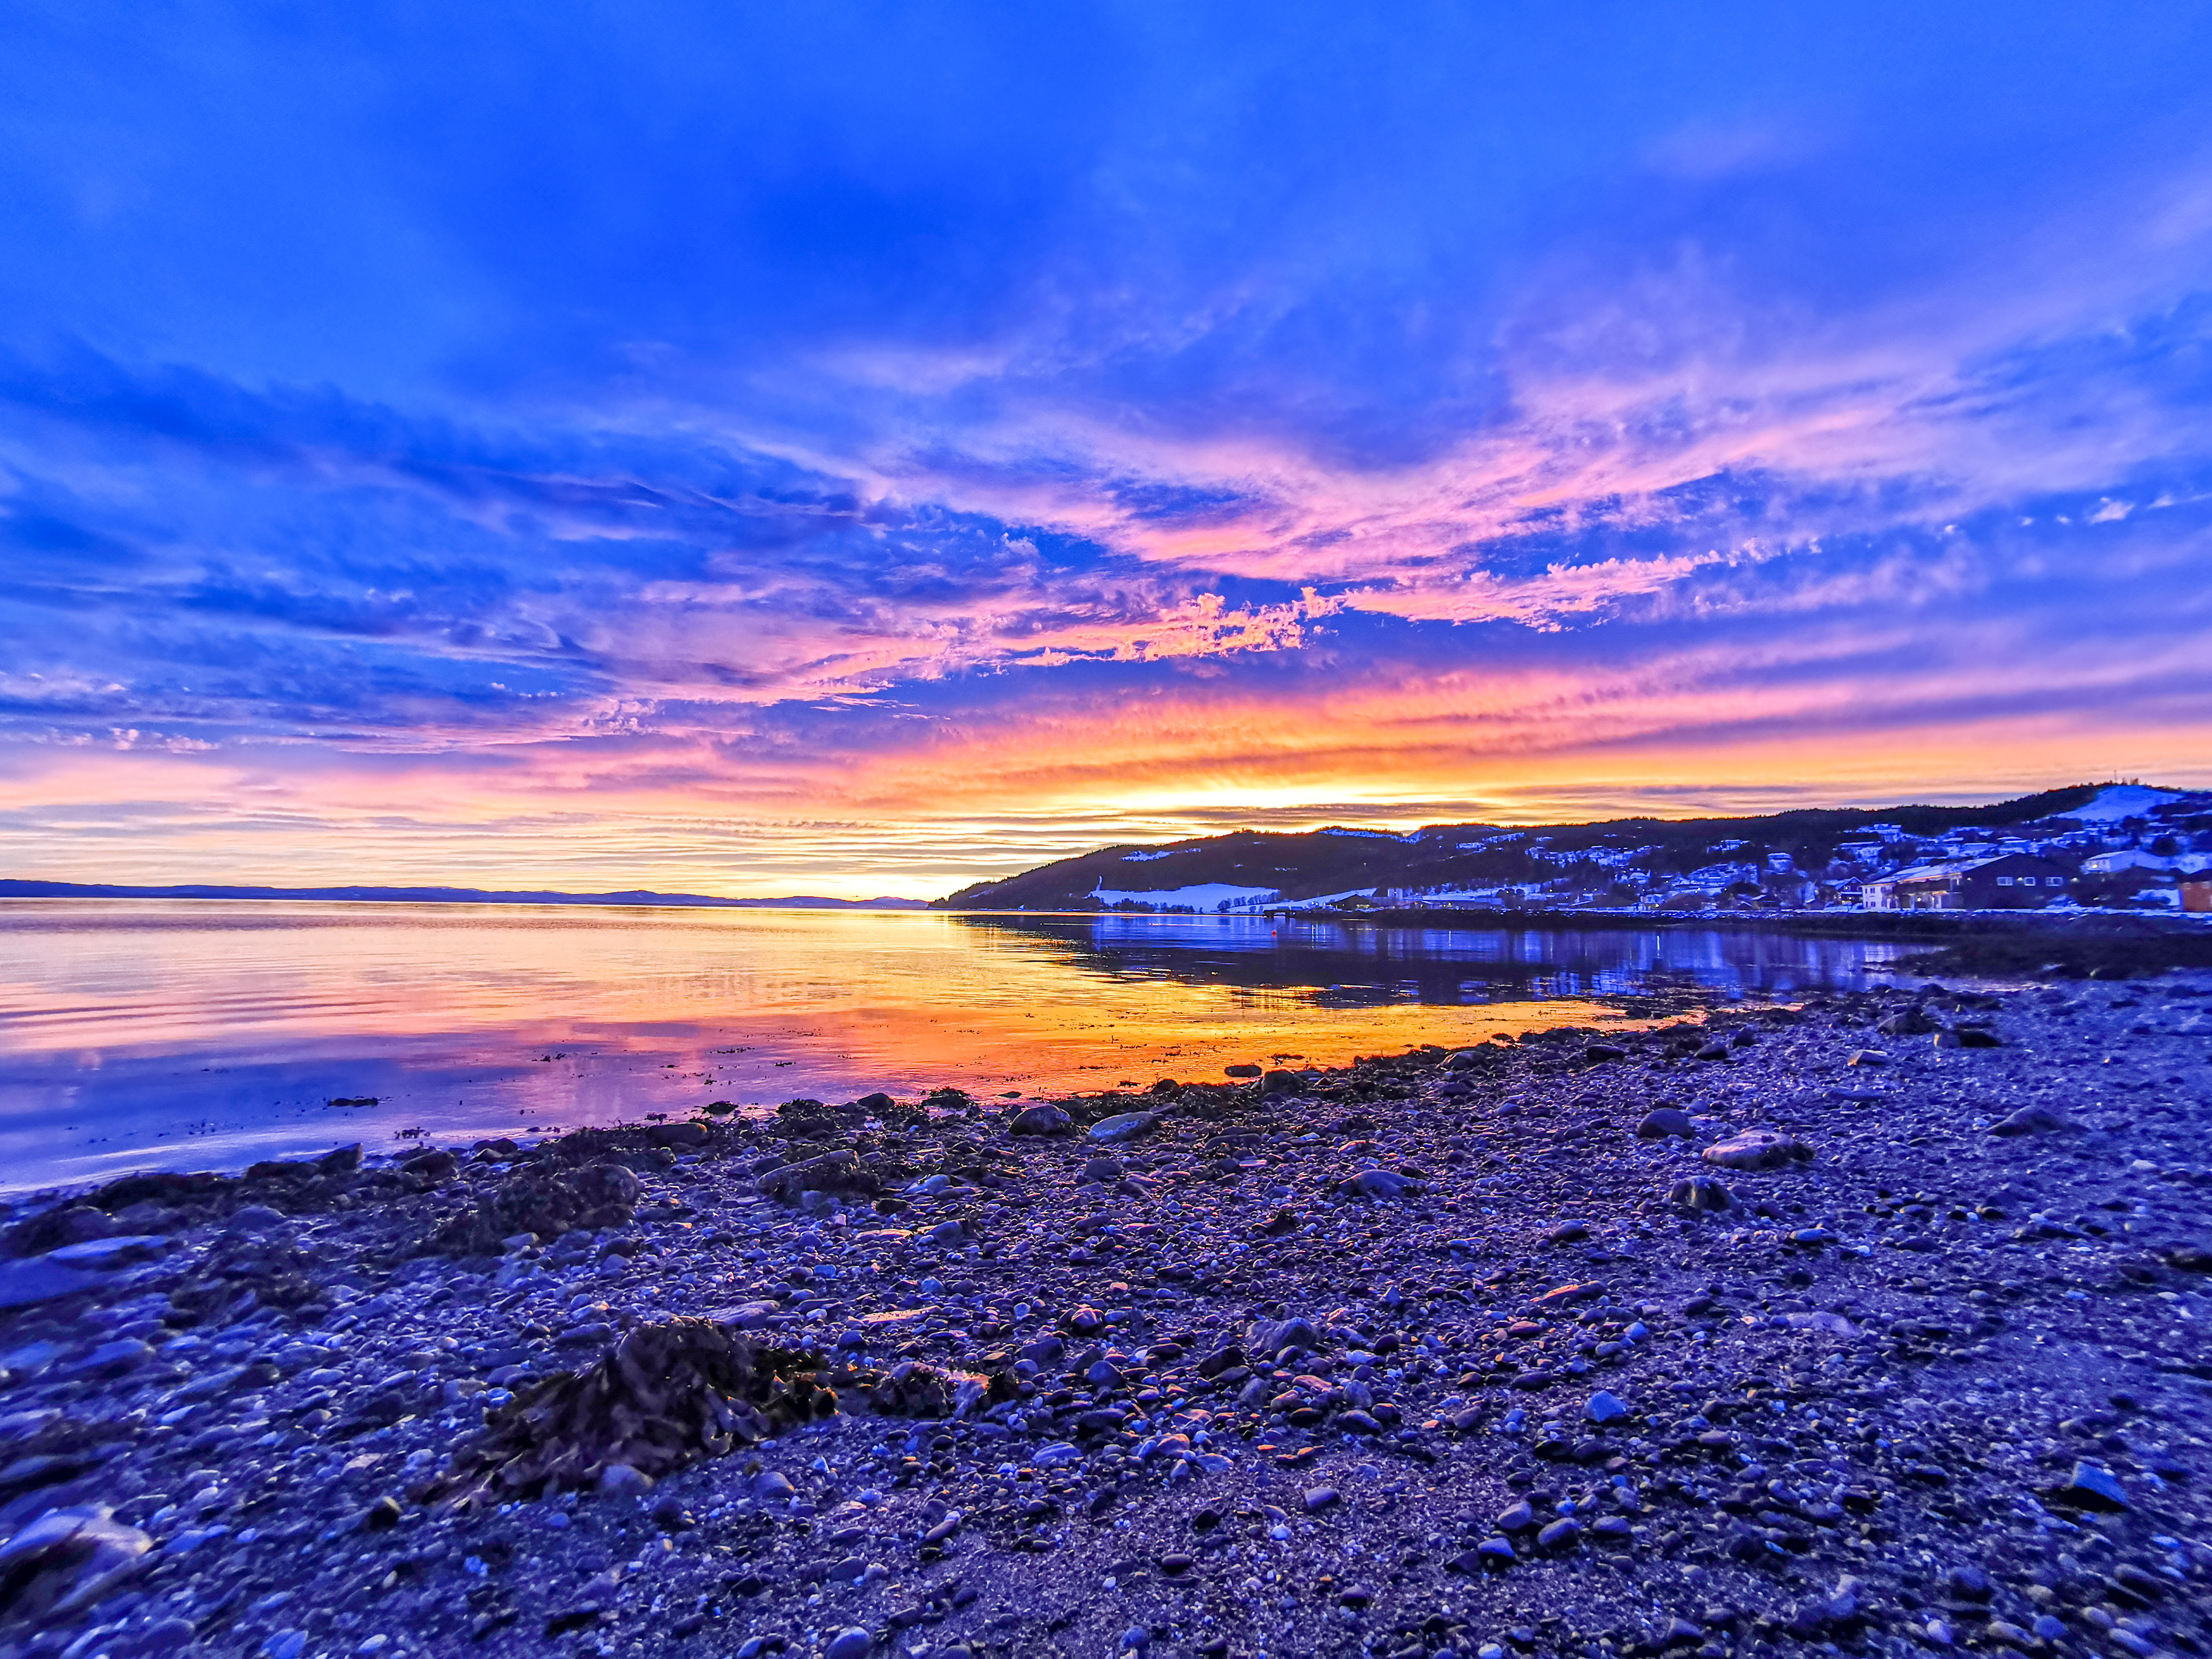
sky, body of water, blue, nature, sea, natural landscape, horizon, shore, coast, ocean, cloud, sunset, sunrise, reflection, violet, wave, evening, purple, morning, dawn, landscape, calm, dusk, rock, coastal and oceanic landforms, atmosphere, sunlight, beach, afterglow, inlet, bay, wind wave, headland, tide, night, sound